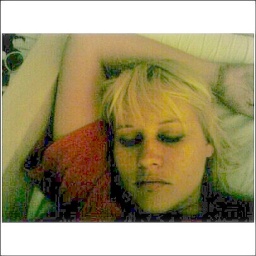
sneaky camera phone action by my son